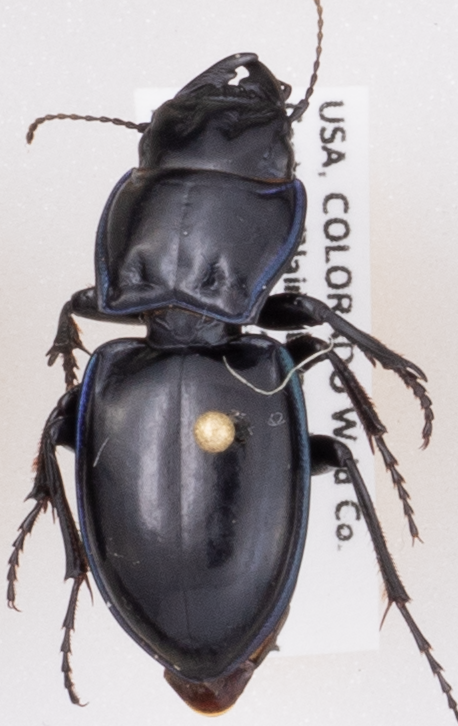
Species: Pasimachus elongatus
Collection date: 2020-07-22
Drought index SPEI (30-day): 0.058
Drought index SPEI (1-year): -0.728
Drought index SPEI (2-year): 0.198